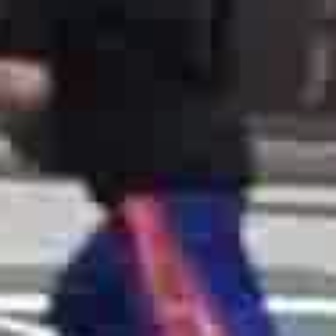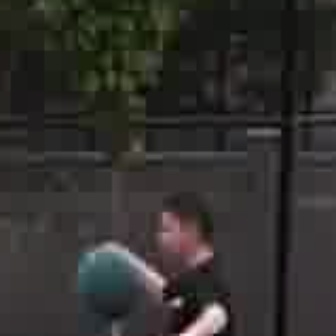
  Please identify the target specified by the bounding box [41,158,202,319] in the first image and locate it in the second image. Return the coordinates in [x_min,y_min,x_max,y_max] format.
Answer: [69,238,147,316]